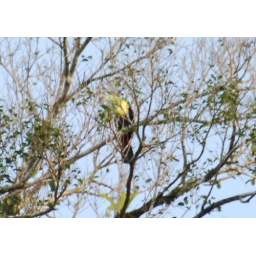
Was atop a tree in front of Arenal Volcano. This was one of many bird sitings.